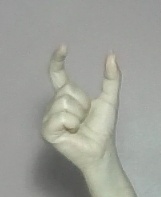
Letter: nun